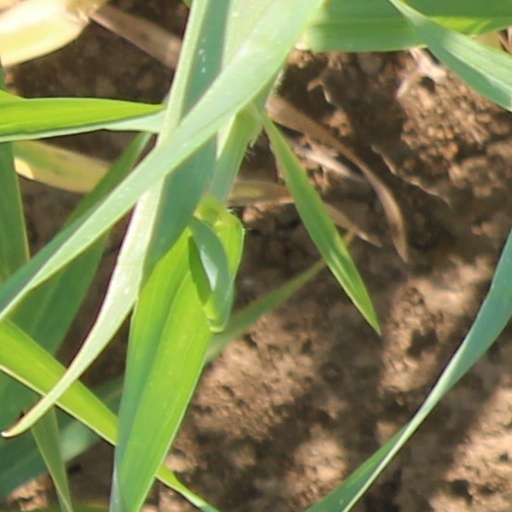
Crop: wheat